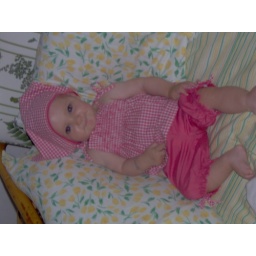
elisa in Italy - rose dress 1